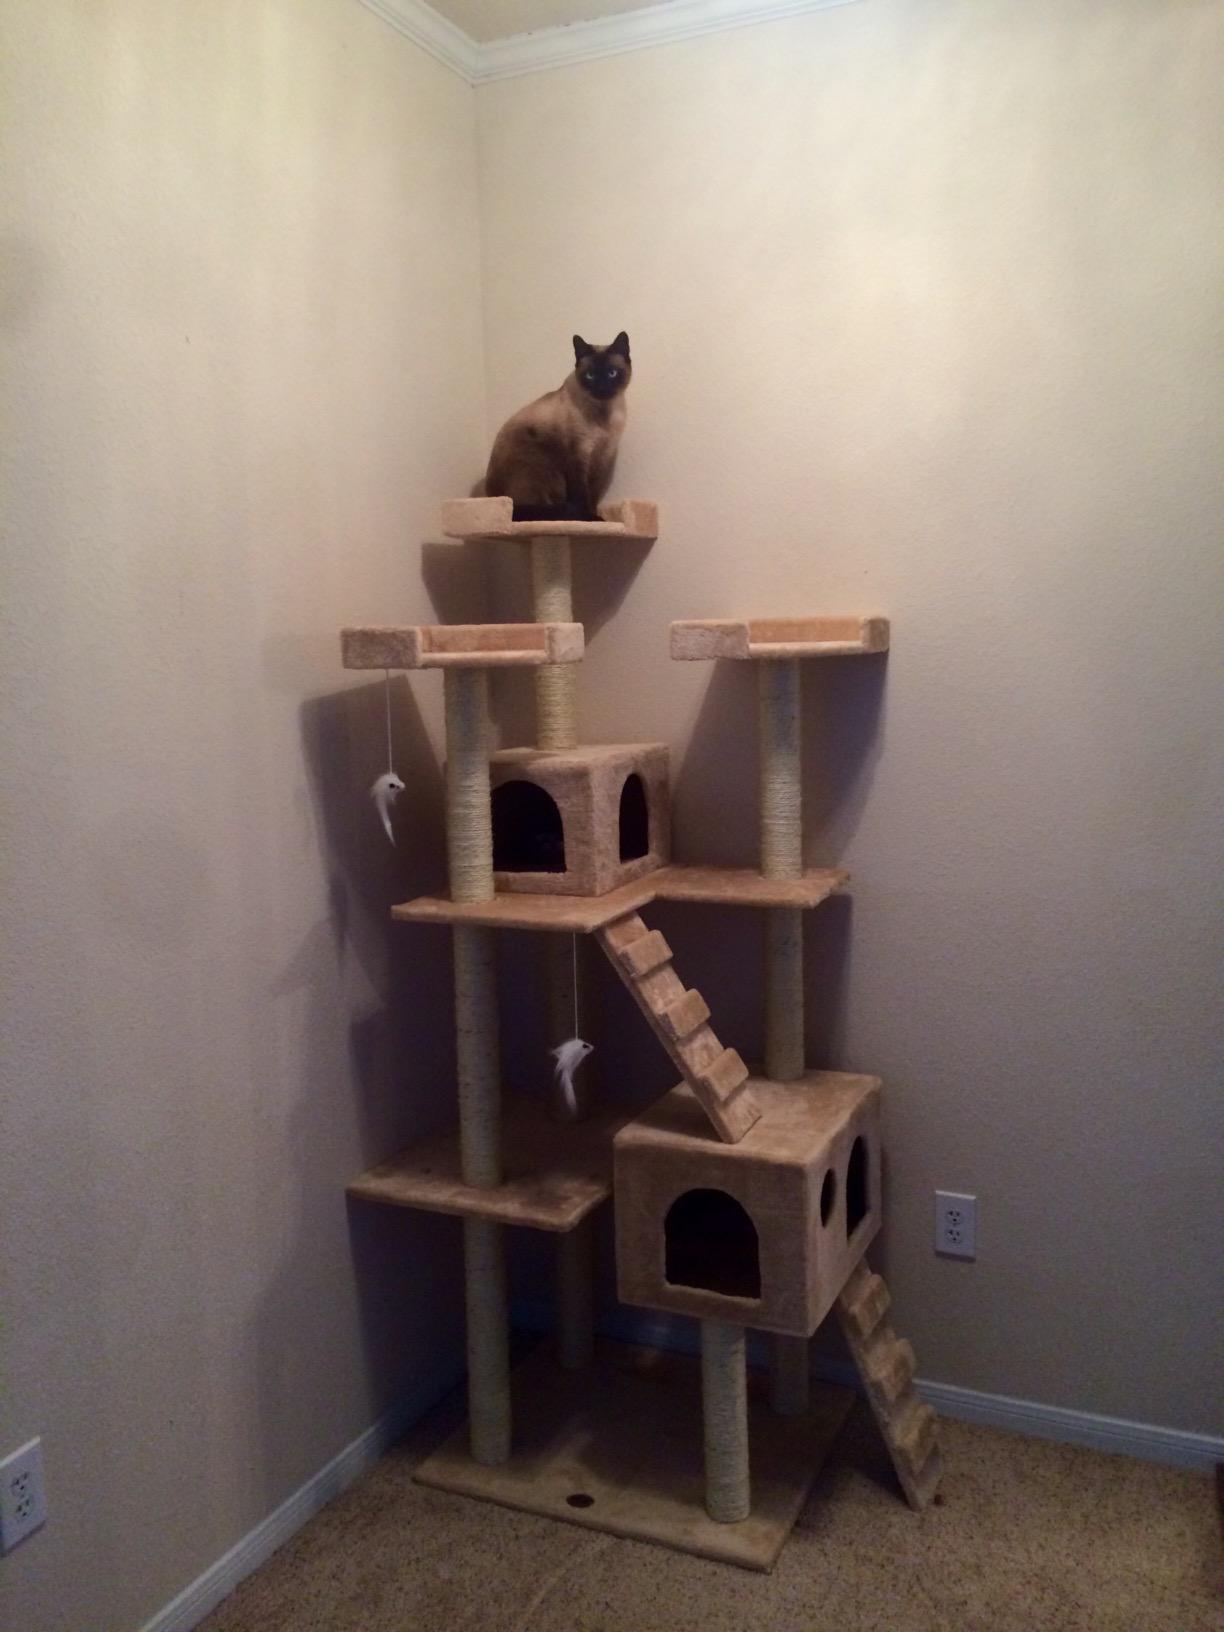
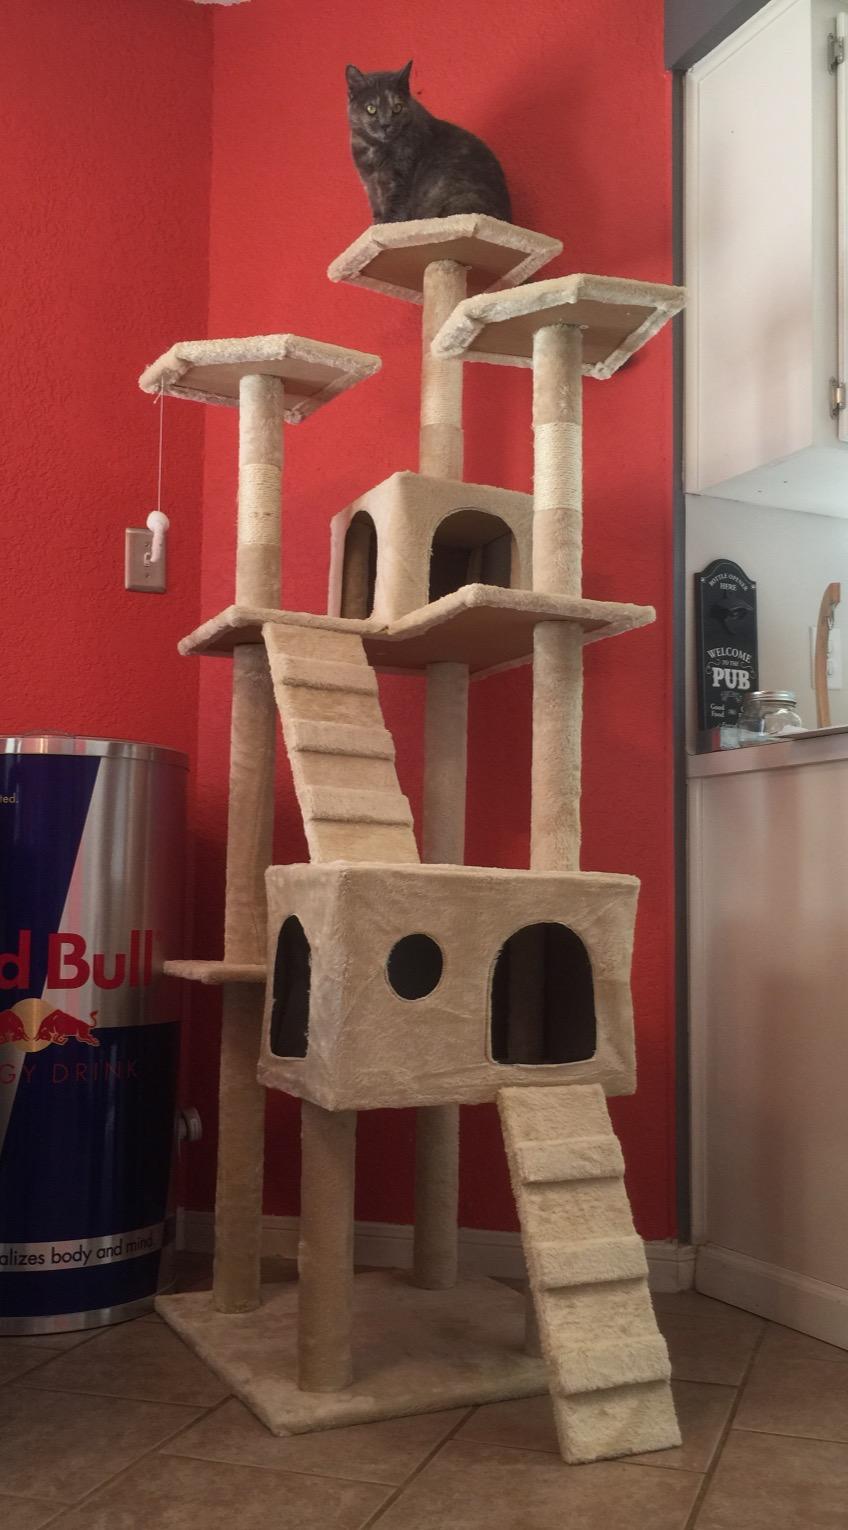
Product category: items_cat tree
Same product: yes